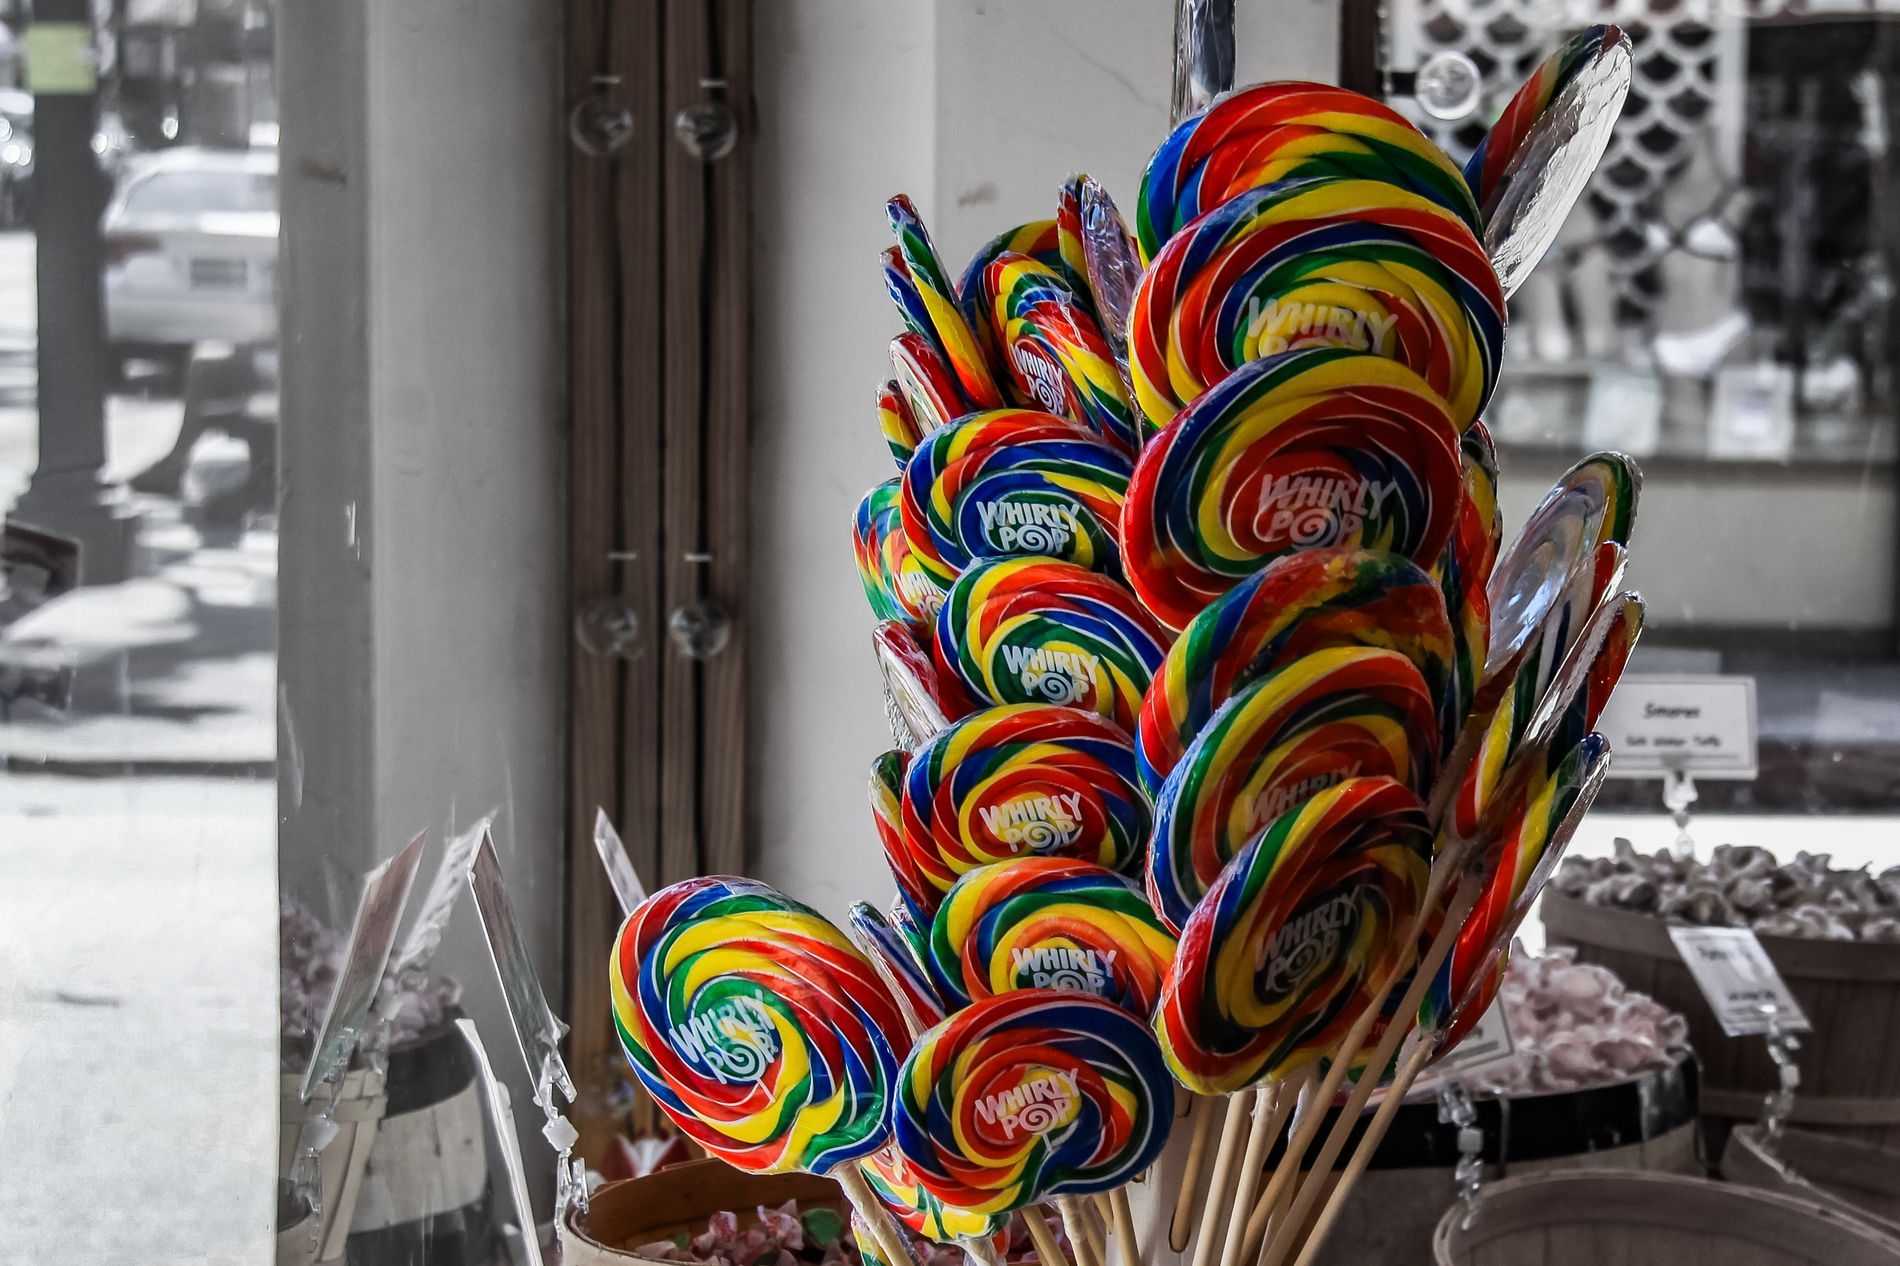
Colorful Lollipops.
bunch of large, colorful lollipops on sticks displayed in a candy shop. The bright rainbow colors of the lollipops stand out against the more muted background of the store.
a medium close-up shot taken indoors with selective color editing. The camera focuses sharply on the colorful lollipops in the foreground, while the background is slightly blurred and desaturated to black and white. This technique draws attention to the vibrant lollipops and creates a strong contrast, making them the clear subject of the image. The shot appears to be taken at eye level with natural window light illuminating the scene. The  overall mood is joyful.
Labels: Candy, Food, Sweets, Lollipop, candy store, Lollipops
Camera: Canon Canon EOS 50D
Lens: EF-S18-200mm f/3.5-5.6 IS, Canon EF-S 18-200mm f/3.5-5.6 IS
Aperture: F5.6
Exposure: 1/60 sec
ISO: 160
Focal length: 40.0 mm